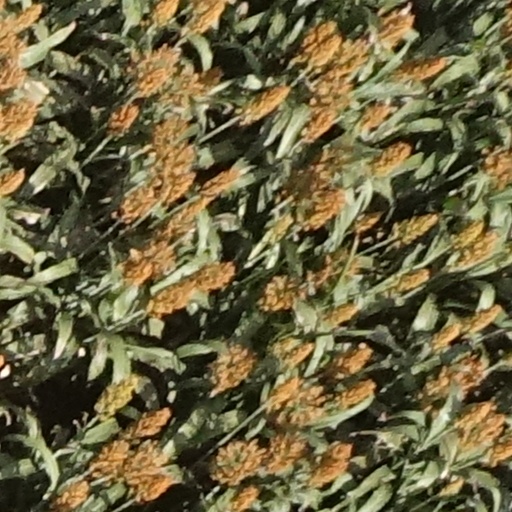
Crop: sorghum